Scotty Davidson

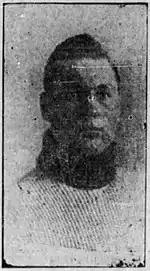
Davidson with the Calgary Athletic Club in 1911–12.

After leaving the junior game, Davidson moved to Alberta where he played senior hockey for the Calgary Athletics. He scored three goals in four regular season games and added another three goals in three playoff games. The Athletics won the provincial championship, but were defeated by the Winnipeg Victorias for the Allan Cup. While with the Calgary Athletics Davidson played defence (either point or cover point).